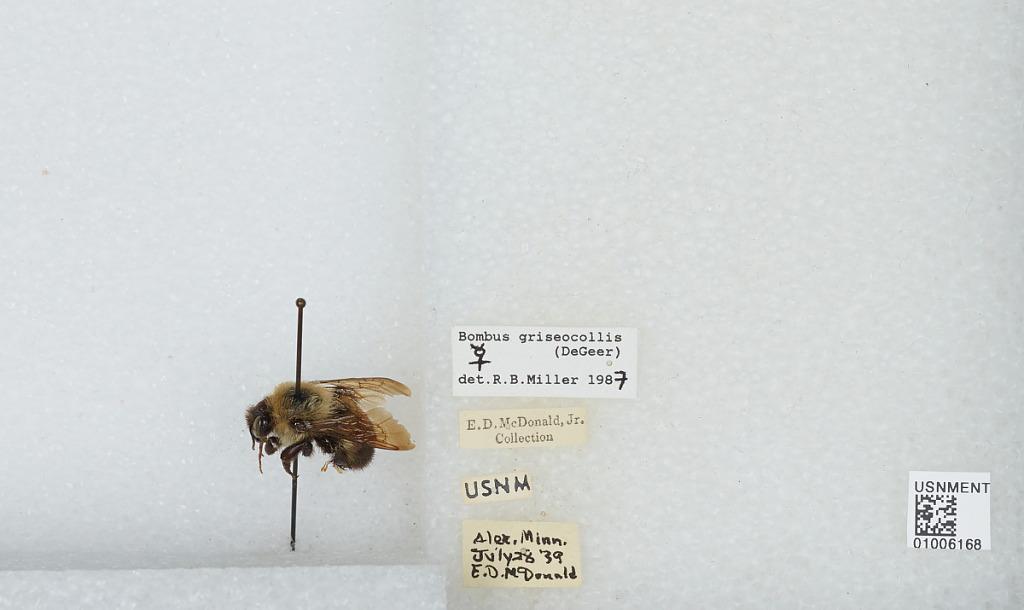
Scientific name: Bombus (Separatobombus) griseocollis (De Geer)
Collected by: E. McDonald
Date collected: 1939-7-28
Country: United States
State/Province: Minnesota
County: Douglas
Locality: Alexandria
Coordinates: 45.8853, -95.3772